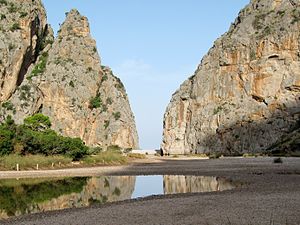
Mallorca / Geografi / Bjerge, dale og vandløb
Torrent de Pareis' munding
Mallorca er en ø i gruppen Balearerne, som er en del af Spanien. Øen ligger i det vestlige Middelhav, ca. 170 km fra Barcelona på fastlandet.